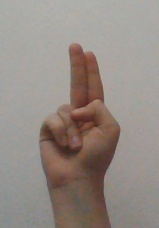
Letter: taa